History of ITV television idents

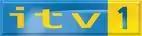
Updated logo used from 28 October 2002 until 31 October 2004

On Monday 28 October 2002, a new ident package was rolled out across the regions, featuring the central theme of a celebrity posing 'backstage'. The clip would show the celebrity relaxing when they were supposedly off-screen. By this point, the 'ITV1' logo had been softened with smoother edges and would animate into the bottom right-hand corner, formed from three aligned blue blocks and one yellow block.